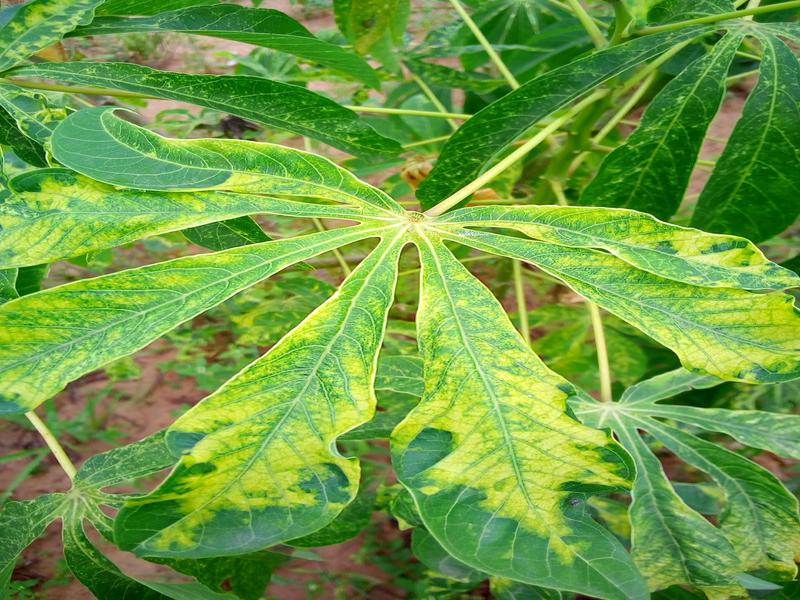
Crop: cassava
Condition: mosaic_disease